K'gari

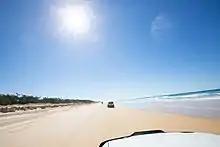
Truck on the beach

K'gari forms part of the Cooloola and Fraser Coast Important Bird Area (IBA). There are over 350 different species of birds on the island. Birds of prey include sea eagles, peregrine falcon, osprey and kites. Other common birds include pelicans, terns, honeyeaters, gulls, kingfishers, kookaburra, owls, doves, thornbills, ducks, brolgas, and cockatoos. The island is visited by 20 species of migratory wader birds from as far afield as Siberia. The island provides habitat for 22 different species of gull and tern, four species of falcon and six species of kingfisher. A rare bird on the island is the eastern ground parrot, already extinct in some parts of Australia.